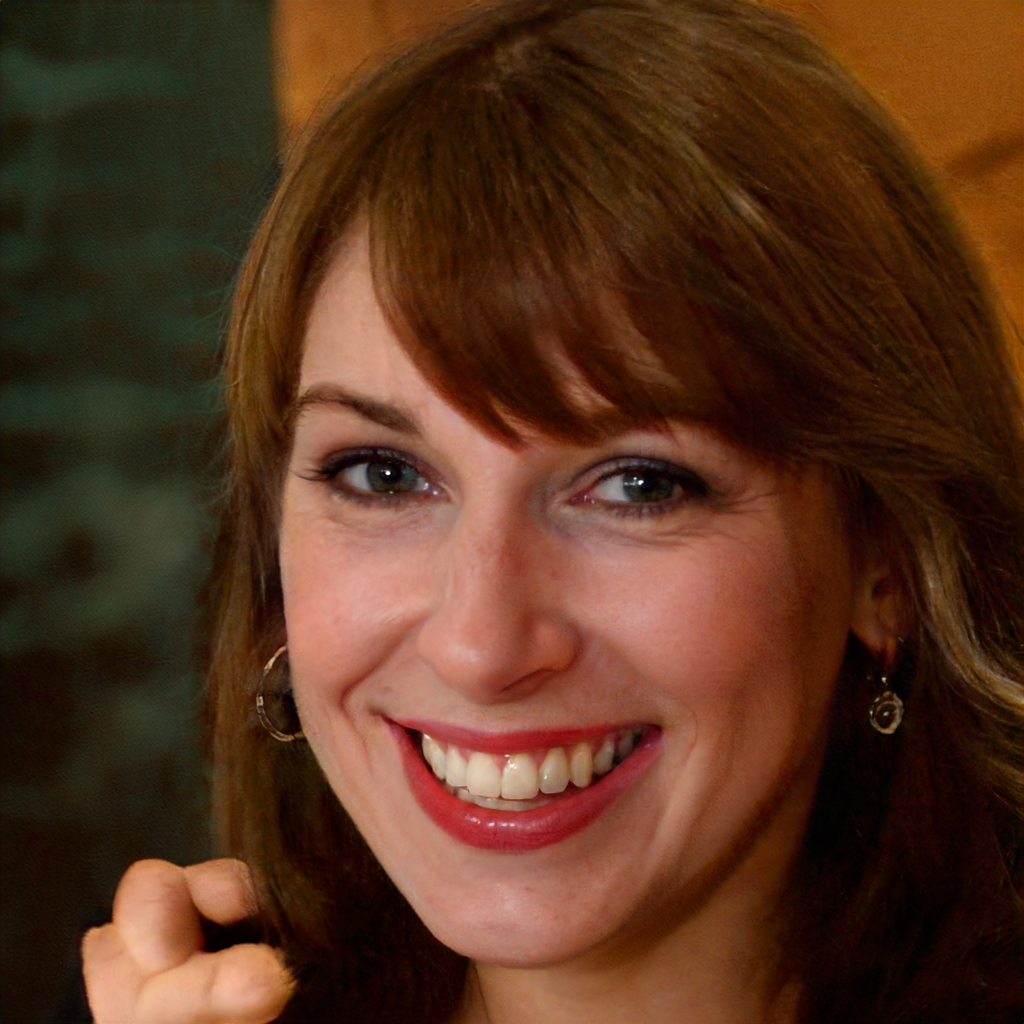
Portrait style: Real Portrait